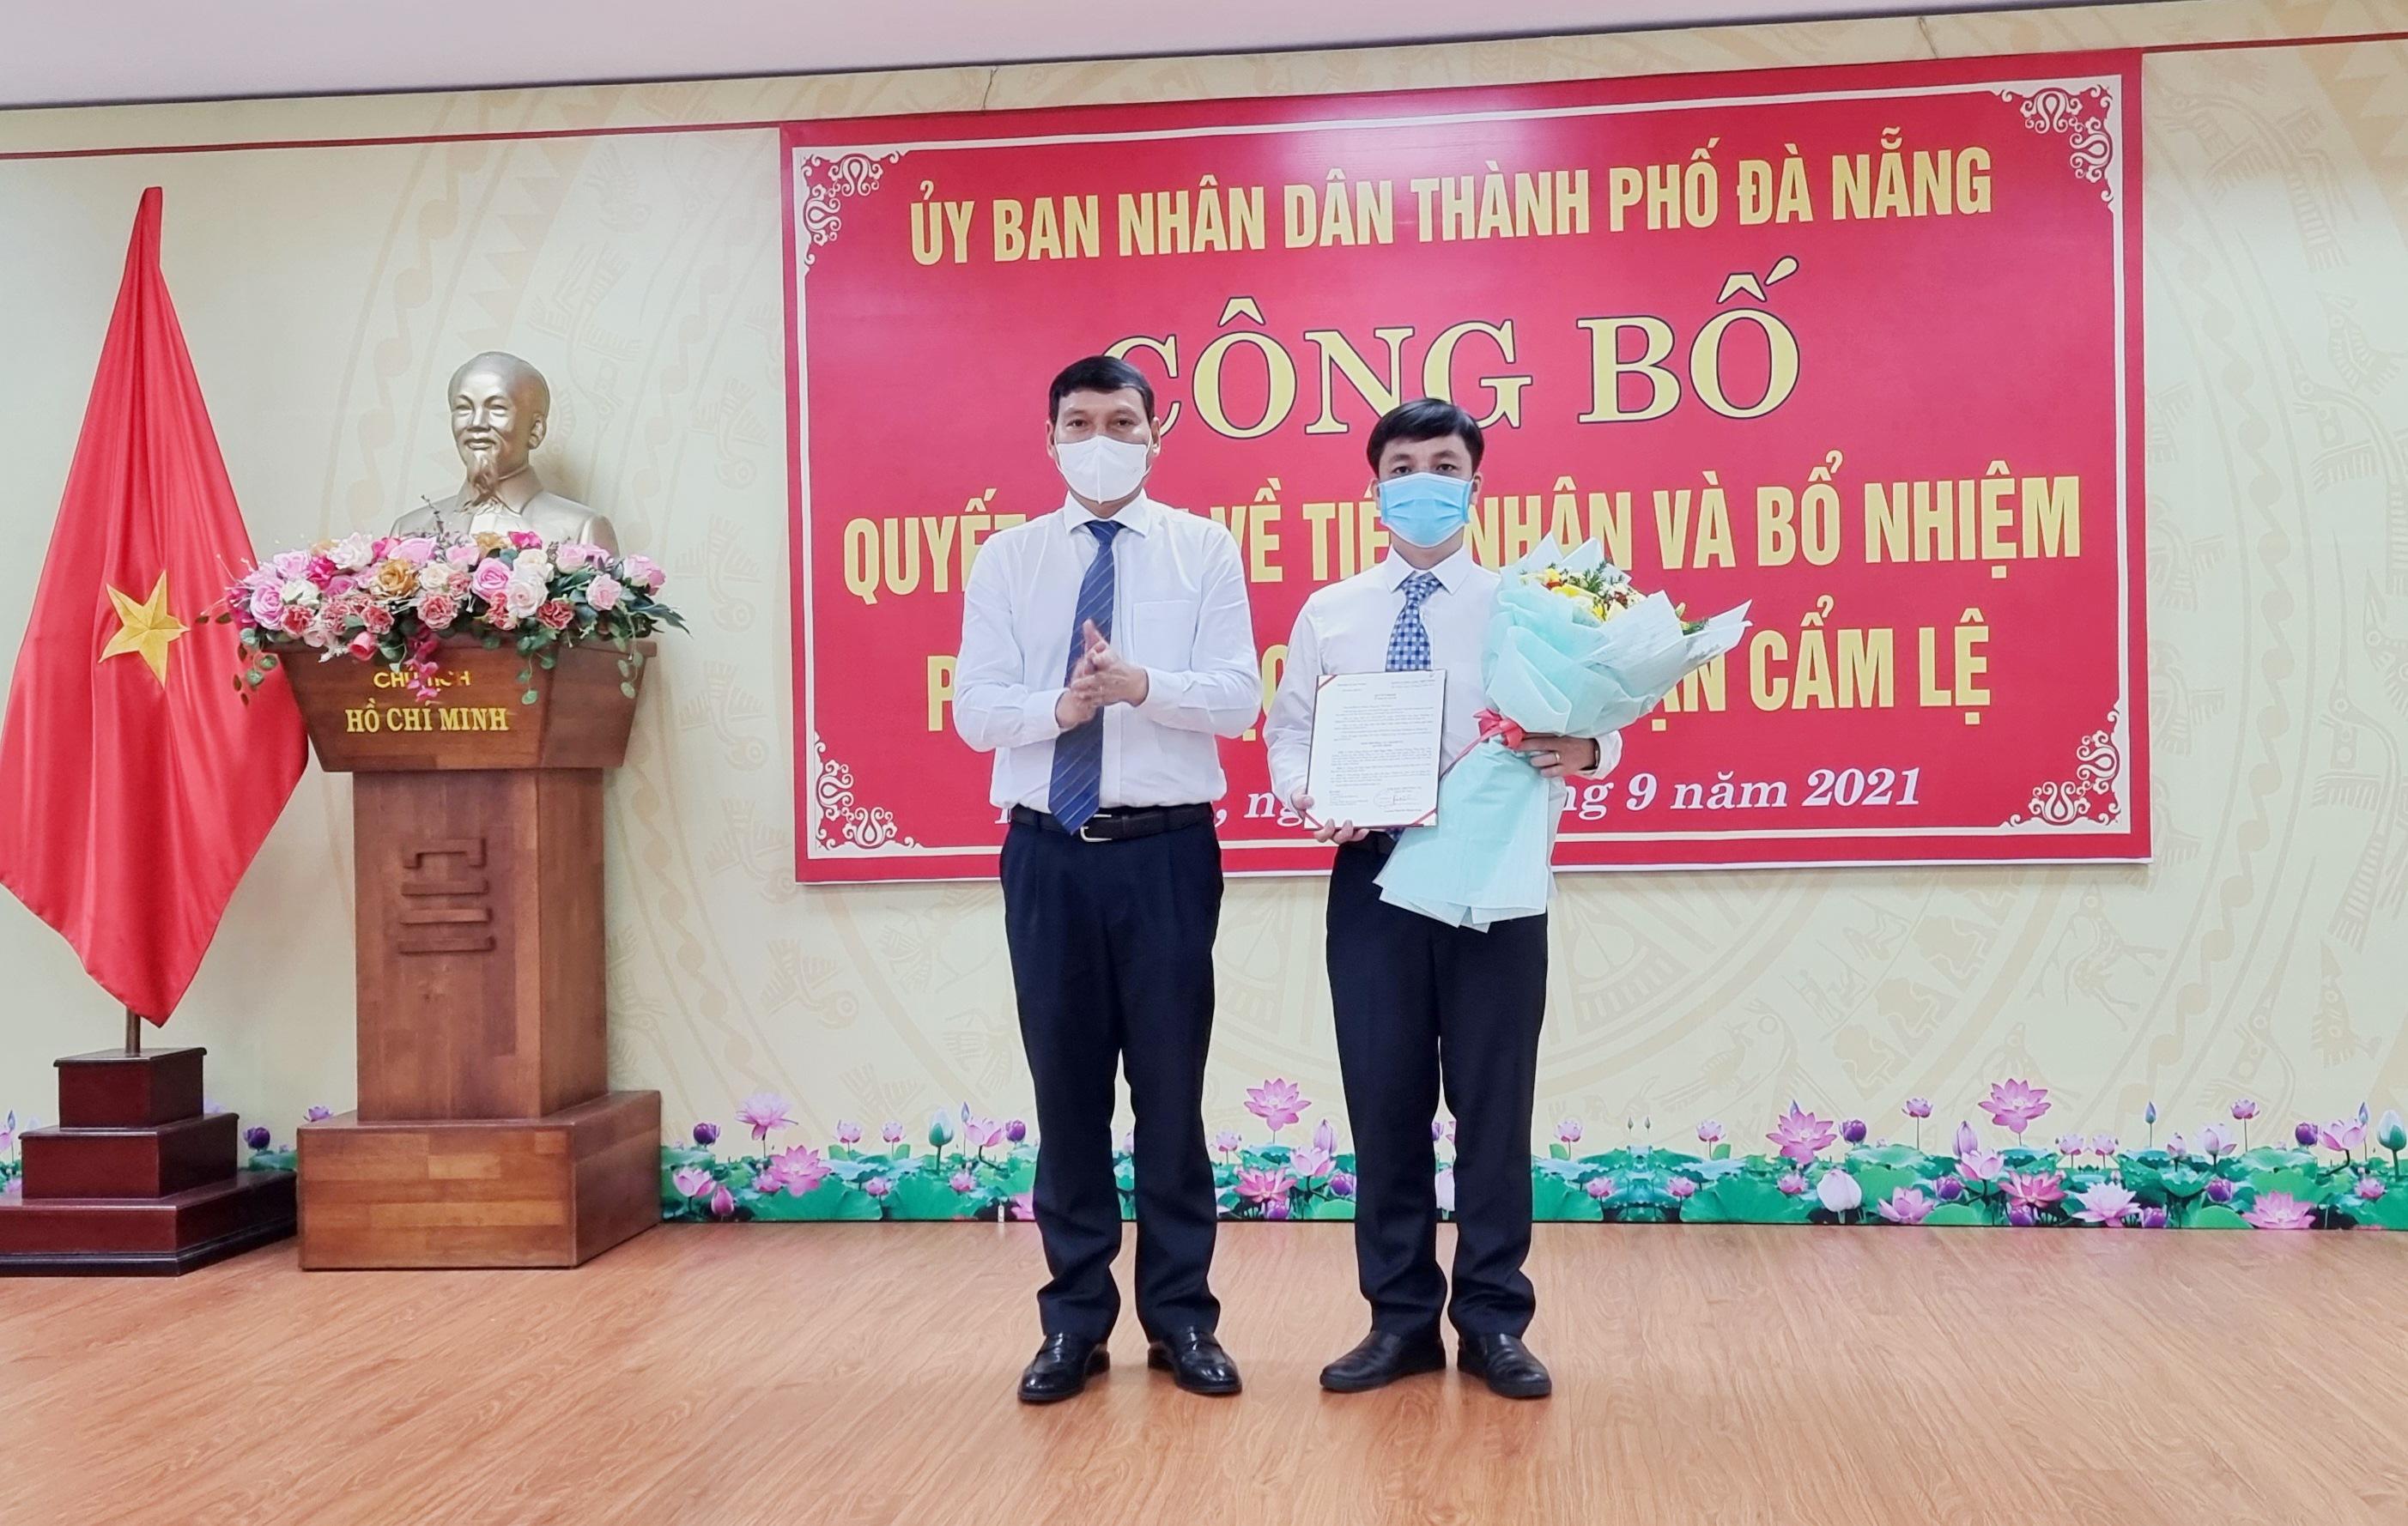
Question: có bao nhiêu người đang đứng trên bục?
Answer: hai người